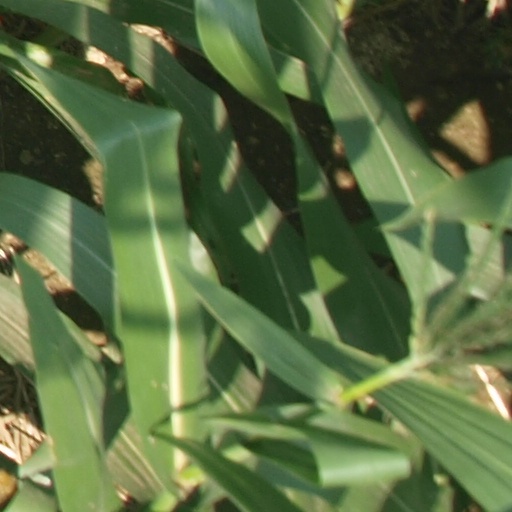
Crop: maize; corn